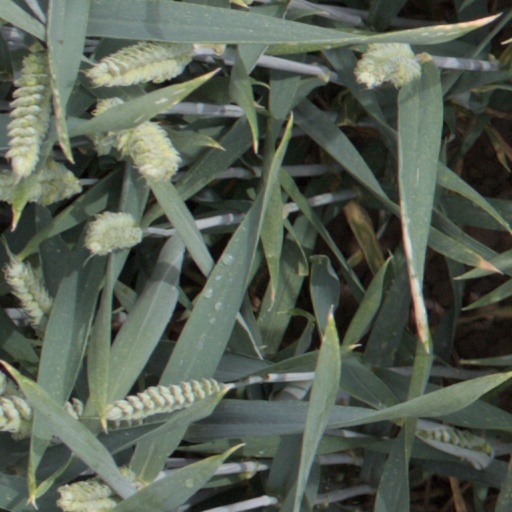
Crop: wheat